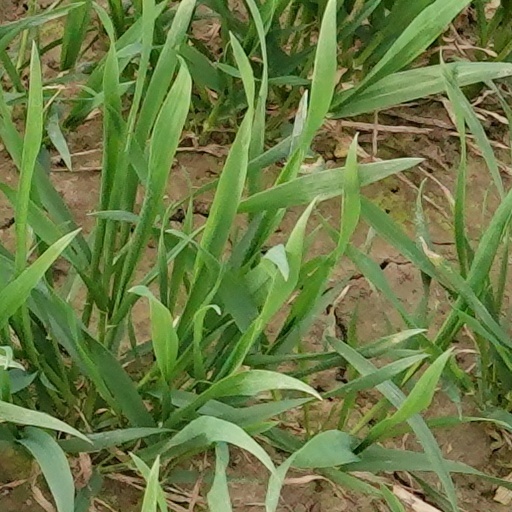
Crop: wheat